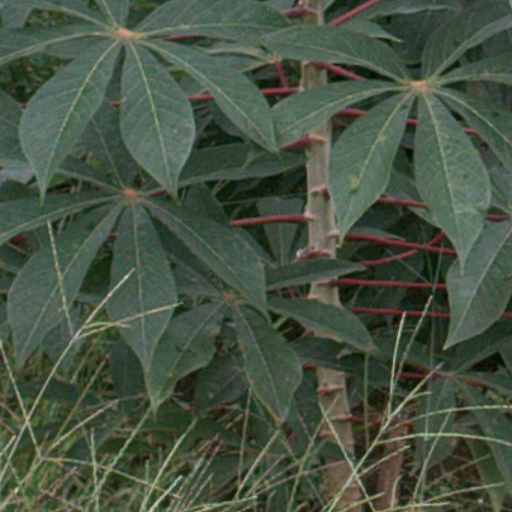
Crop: cassava